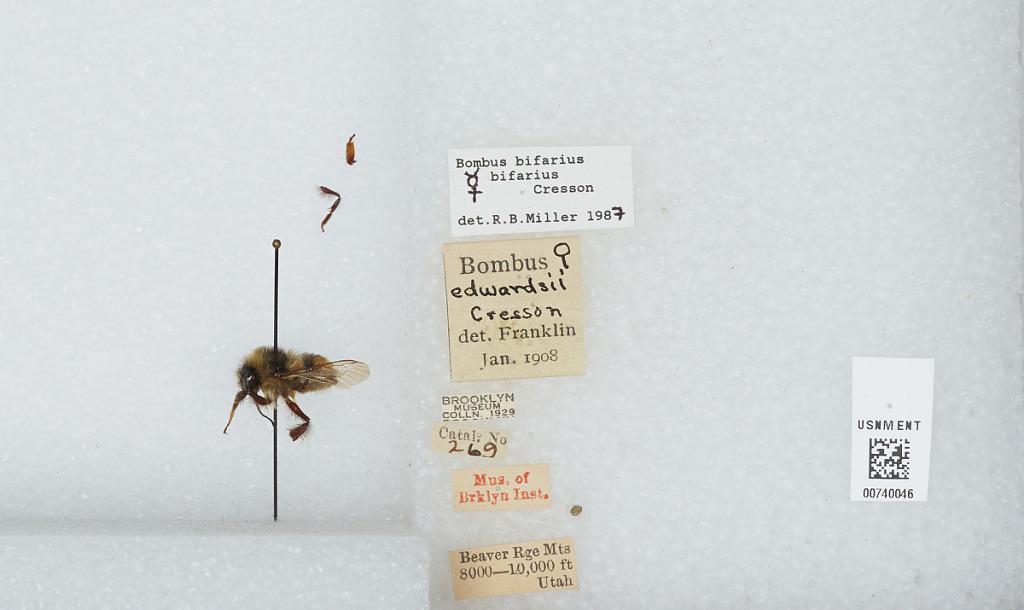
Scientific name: Bombus (Pyrobombus) bifarius Cresson
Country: United States
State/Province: Utah
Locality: Beaver Range Mountains
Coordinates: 38.1536, -112.611
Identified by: Miller, R. B.